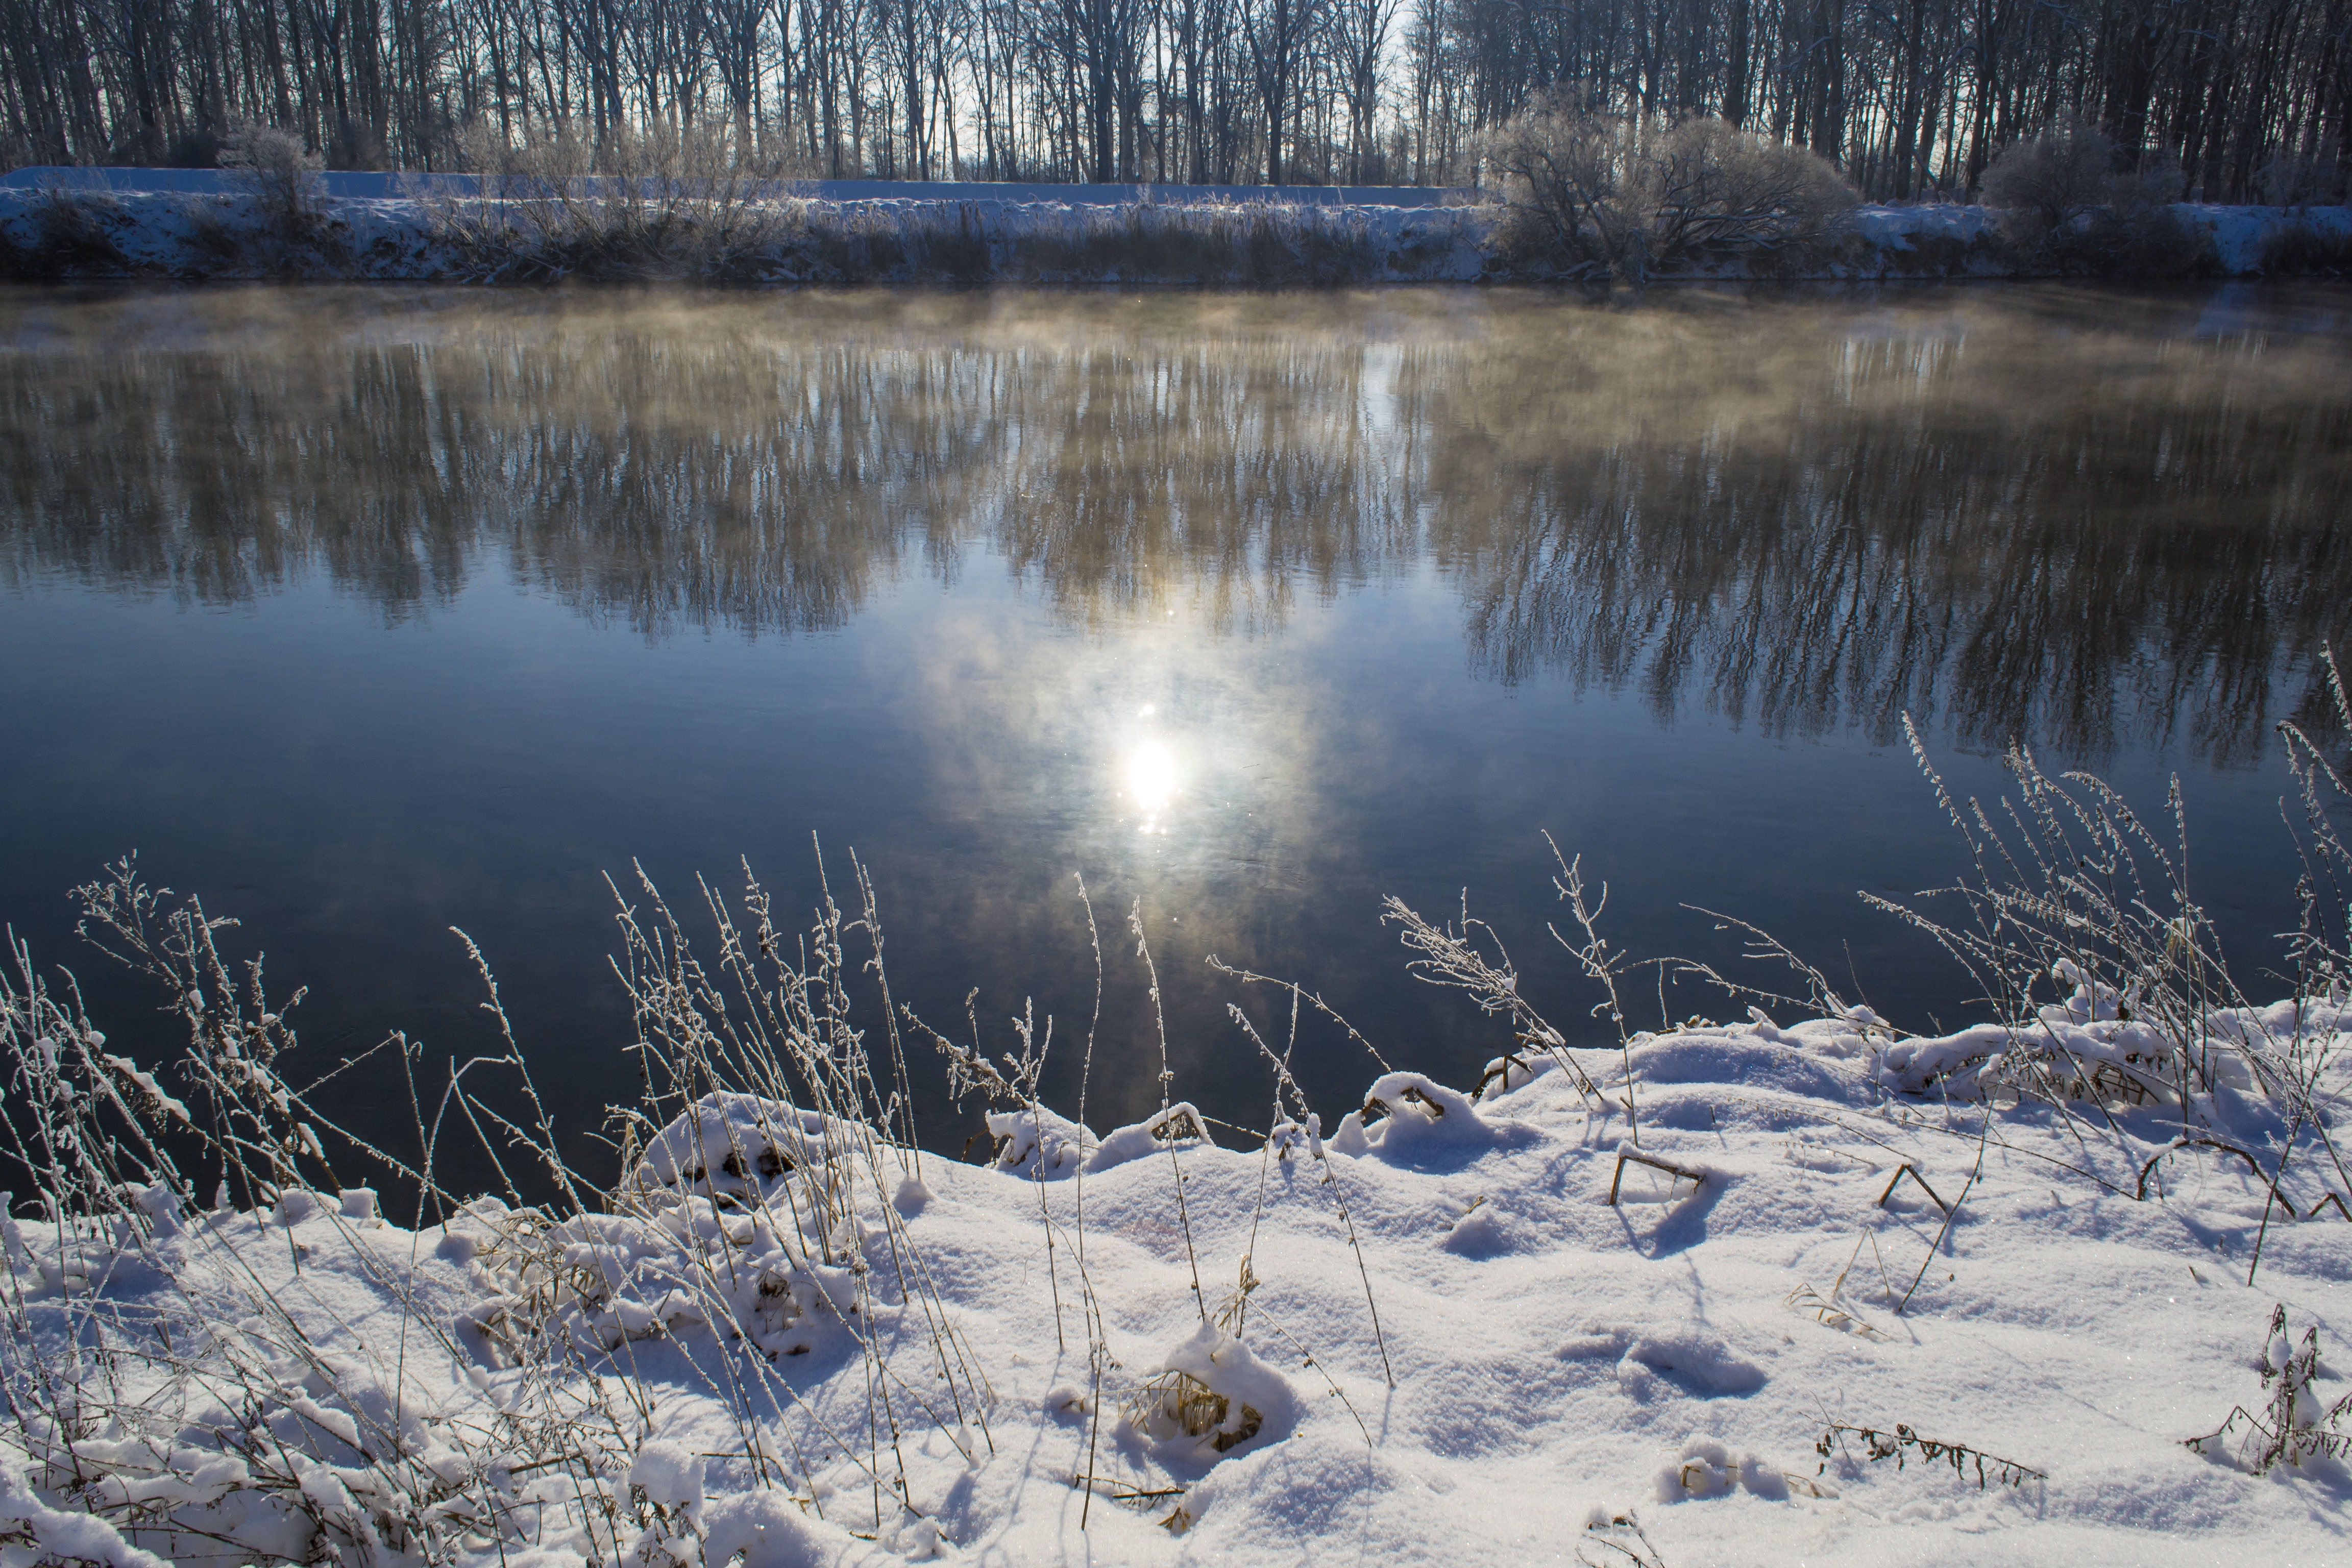
landscape, tree, water, nature, outdoor, wilderness, snow, winter, sun, fog, sunlight, steam, morning, lake, frost, river, pond, stream, ice, reflection, autumn, weather, haze, season, danube, mirroring, freezing, atmospheric phenomenon